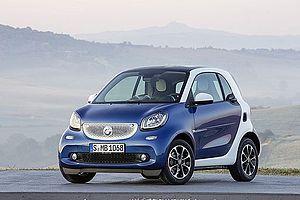
Smart est une marque automobile allemande spécialisée dans la manufacture de micro-voitures citadines à deux places et créée en 1994 sous l'impulsion du groupe horloger suisse Swatch en collaboration avec le constructeur allemand Mercedes-Benz. Fondée en Suisse en 1994 sous le nom de Micro Compact Car AG, l'entreprise opère de 2002 à 2006 sous le nom smart GmbH, puis est entièrement reprise et incorporée dans la division Mercedes-Benz du groupe allemand Daimler AG.